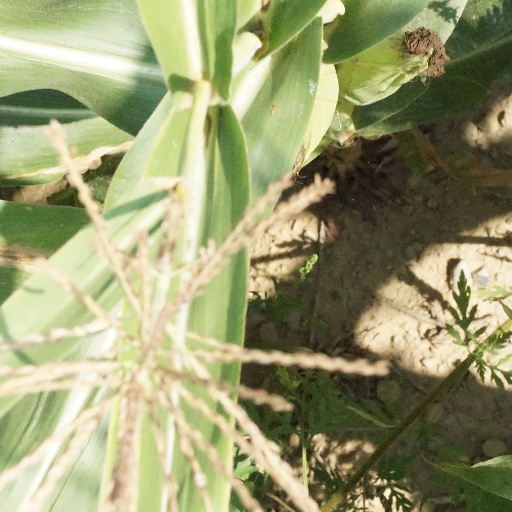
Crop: maize; corn